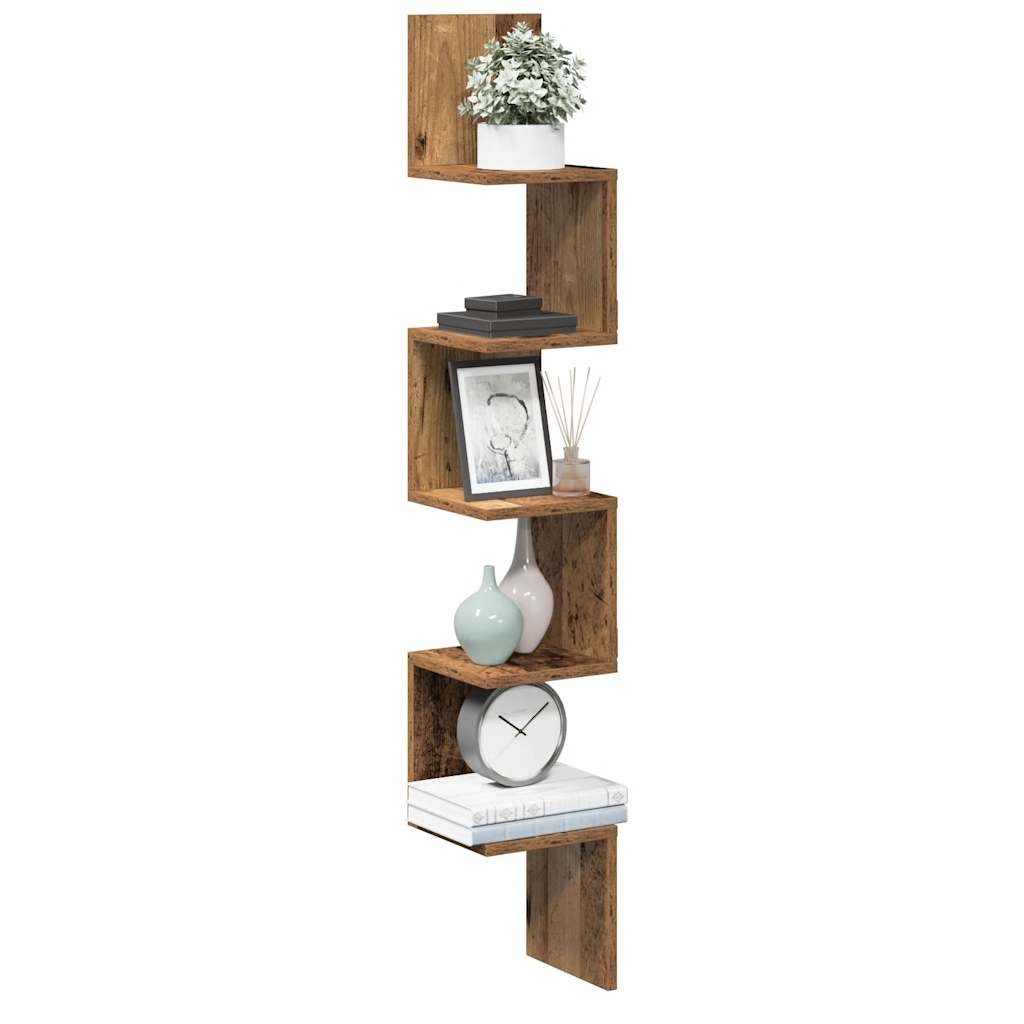
Hoekwandschap 20x20x127,5 cm bewerkt hout oud houtkleurig
Het hoekwandschap heeft een praktisch design en is een blikvanger in je woonkamer, slaapkamer, enz. Stabiel en duurzaam materiaal: bewerkt hout is een duurzaam en stabiel materiaal met een glad oppervlak dat bestand is tegen vocht, kromtrekken en splijten. Hierdoor is het een betrouwbare keuze voor een verscheidenheid aan projecten. Ruimtebesparend ontwerp: het hoekschap kan aan de muur gemonteerd worden voor extra opbergruimte. Op die manier is er meer ruimte op de vloer en blijft het gebied schoon. Multifunctioneel wandschap: het houten, wandgemonteerde schap is gemaakt ter decoratie en als opbergoplossing in je huis. Je kunt hem gebruiken om je collecties, boeken, fotolijsten, planten, modellen of cd's in verschillende ruimtes tentoon te stellen, zoals in de woonkamer, op kantoor of in je studeerkamer. Onderhoudsvriendelijk: het wandschap is gemakkelijk schoon te maken met een vochtige doek en vereist weinig onderhoud. Goed om te weten: Schroeven en pluggen voor wandbevestiging zijn niet inbegrepen.We raden aan om schroeven en pluggen te gebruiken die geschikt zijn voor jouw muren. Raadpleeg in geval van twijfel een professional. Lees en volg zorgvuldig alle instructies. Waarschuwing: Om kantelen te voorkomen moet dit product met de bijgeleverde bevestigingsmaterialen aan de muur gemonteerd worden. Kleur: oud hout Materiaal: bewerkt hout Afmetingen: 20 x 20 x 127,5 cm (B x D x H) Draagvermogen (totaal): 60 kg Montage vereist: ja
Brand: vidaXL
Category: Furniture > Shelving > Wall Shelves & Ledges > Corner Wall Shelves & Ledges